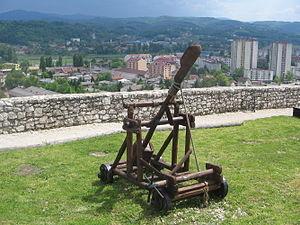
L’onagre était un engin de siège de la période romaine post-classique qui tire son nom de l'analogie de son mouvement avec celui de la ruade d'un onagre, sorte d'âne sauvage. Il s'agit d'une sorte de catapulte romaine qui utilise la force de torsion, provenant généralement d’une corde torsadée, pour stocker l'énergie nécessaire au tir.